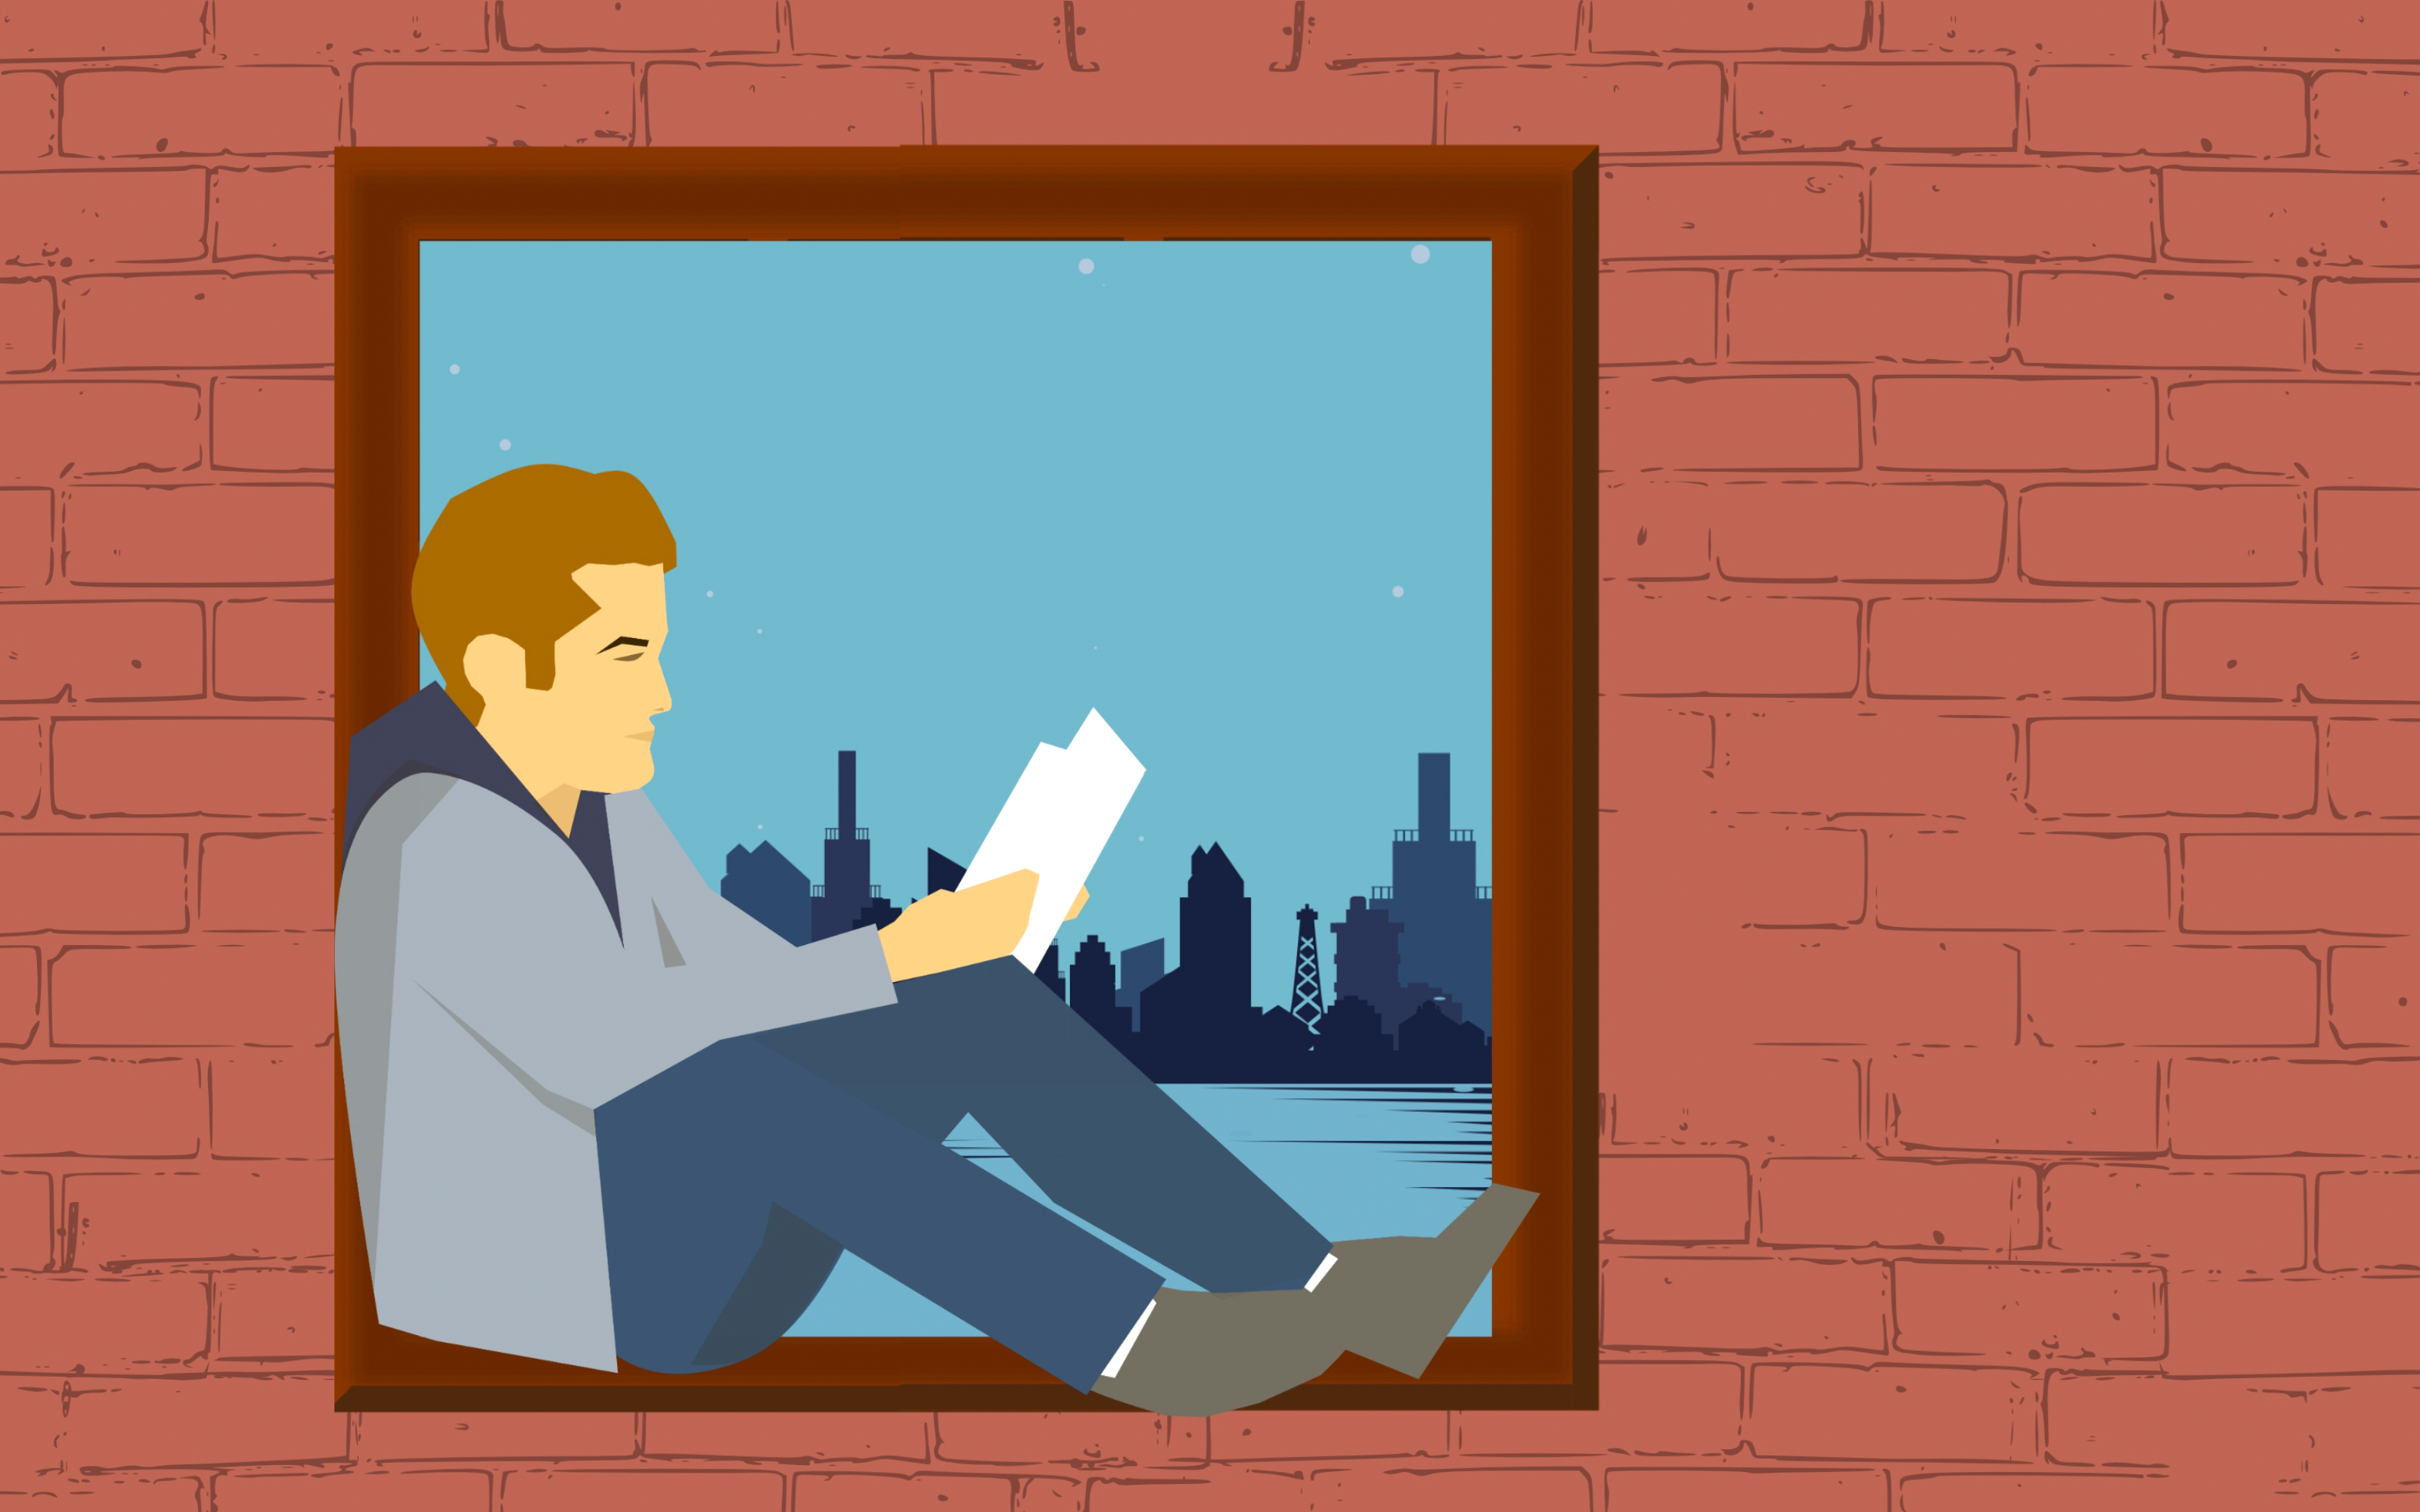
reading, learning, home, man, windowsill, window, sitting, people, book, person, study, education, apartment, read, knowledge, textbook, boy, wall, male, design, cartoon, student, inside, character, room, illustration, art, animation, brick, visual arts, picture frame, graphics